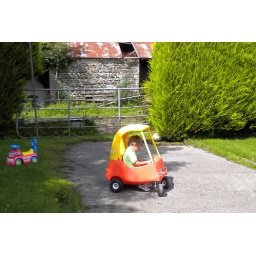
Cormie drives the toy car at Pauline's mom's house. That's an old abandoned house in the background.